Yoichiro Murakami

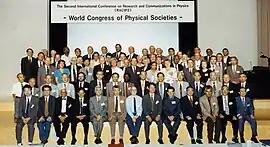
Murakami at the Second International Conference on Research and Communications in Physics

born in Tokyo, Japan on September 9, 1936, is a Japanese scholar. He specializes in the areas of history of science and philosophy of science.